Stuckism International Gallery

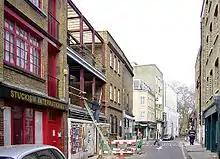
The White Cube gallery is at the end of the road

To celebrate the opening of the gallery, the Stuckists carried a cardboard coffin round to the nearby White Cube gallery to announce "The Death of Conceptual Art".